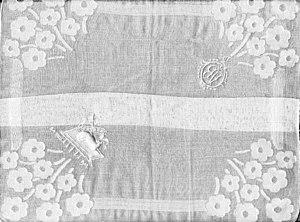
Mouchoir de première communion dit à l'agneau, Musée de Fontenoy
Fontenoy-le-Château fut à partir de un haut lieu de la broderie dite broderie blanche. Cette broderie synonyme de luxe était exportée dans les cours royales du monde entier.